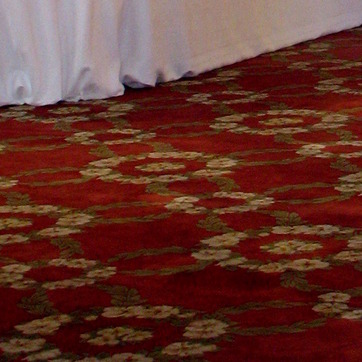
Material: carpet